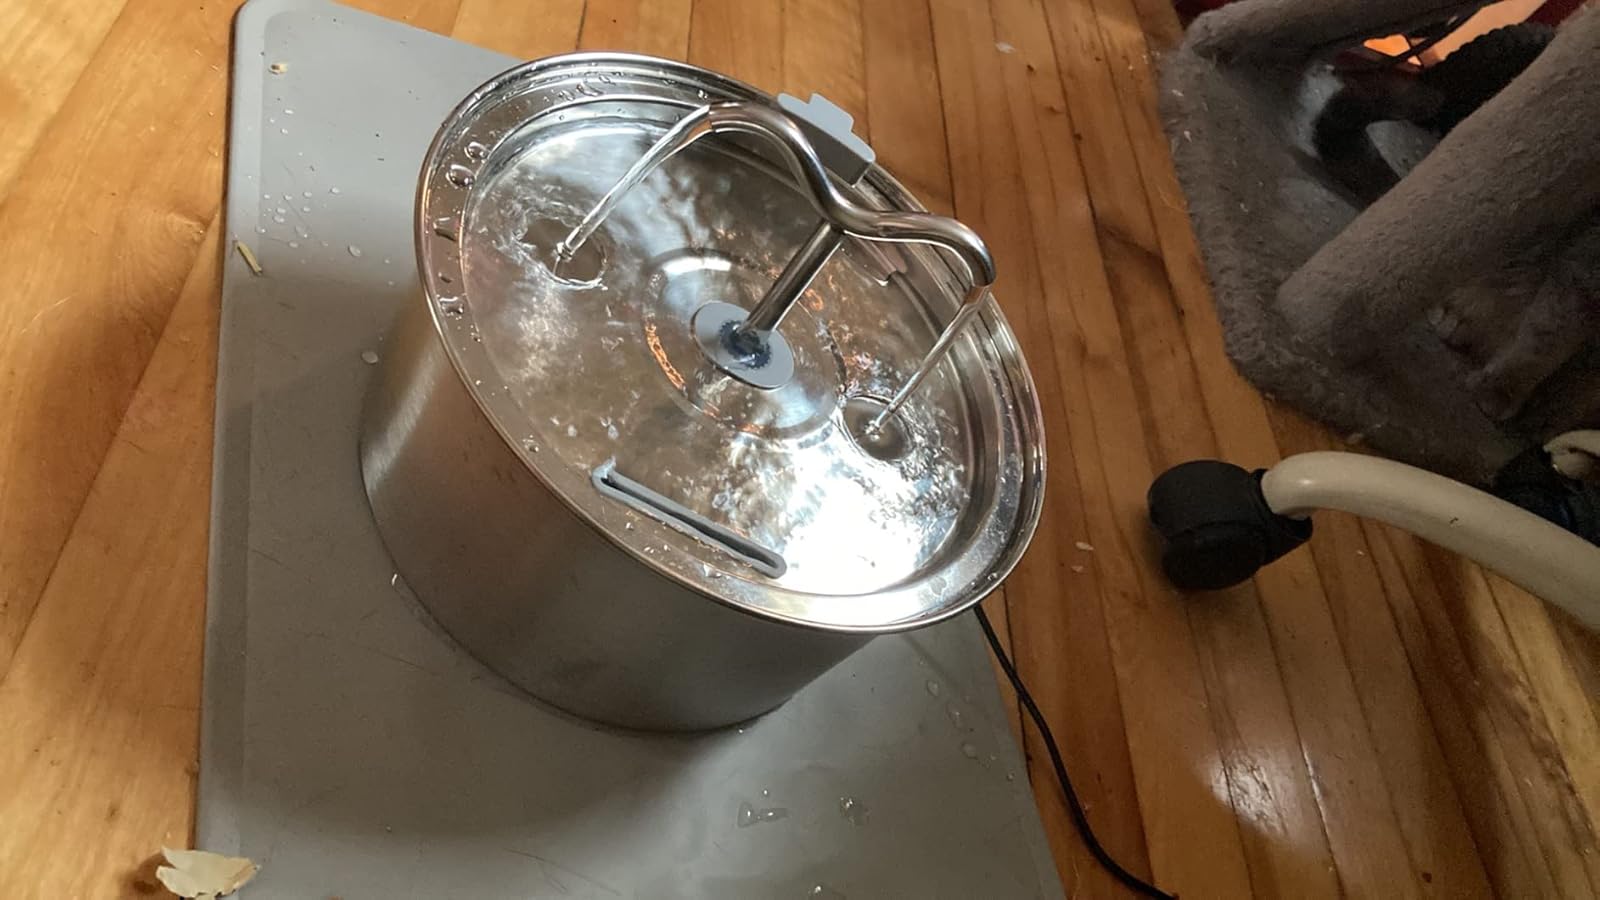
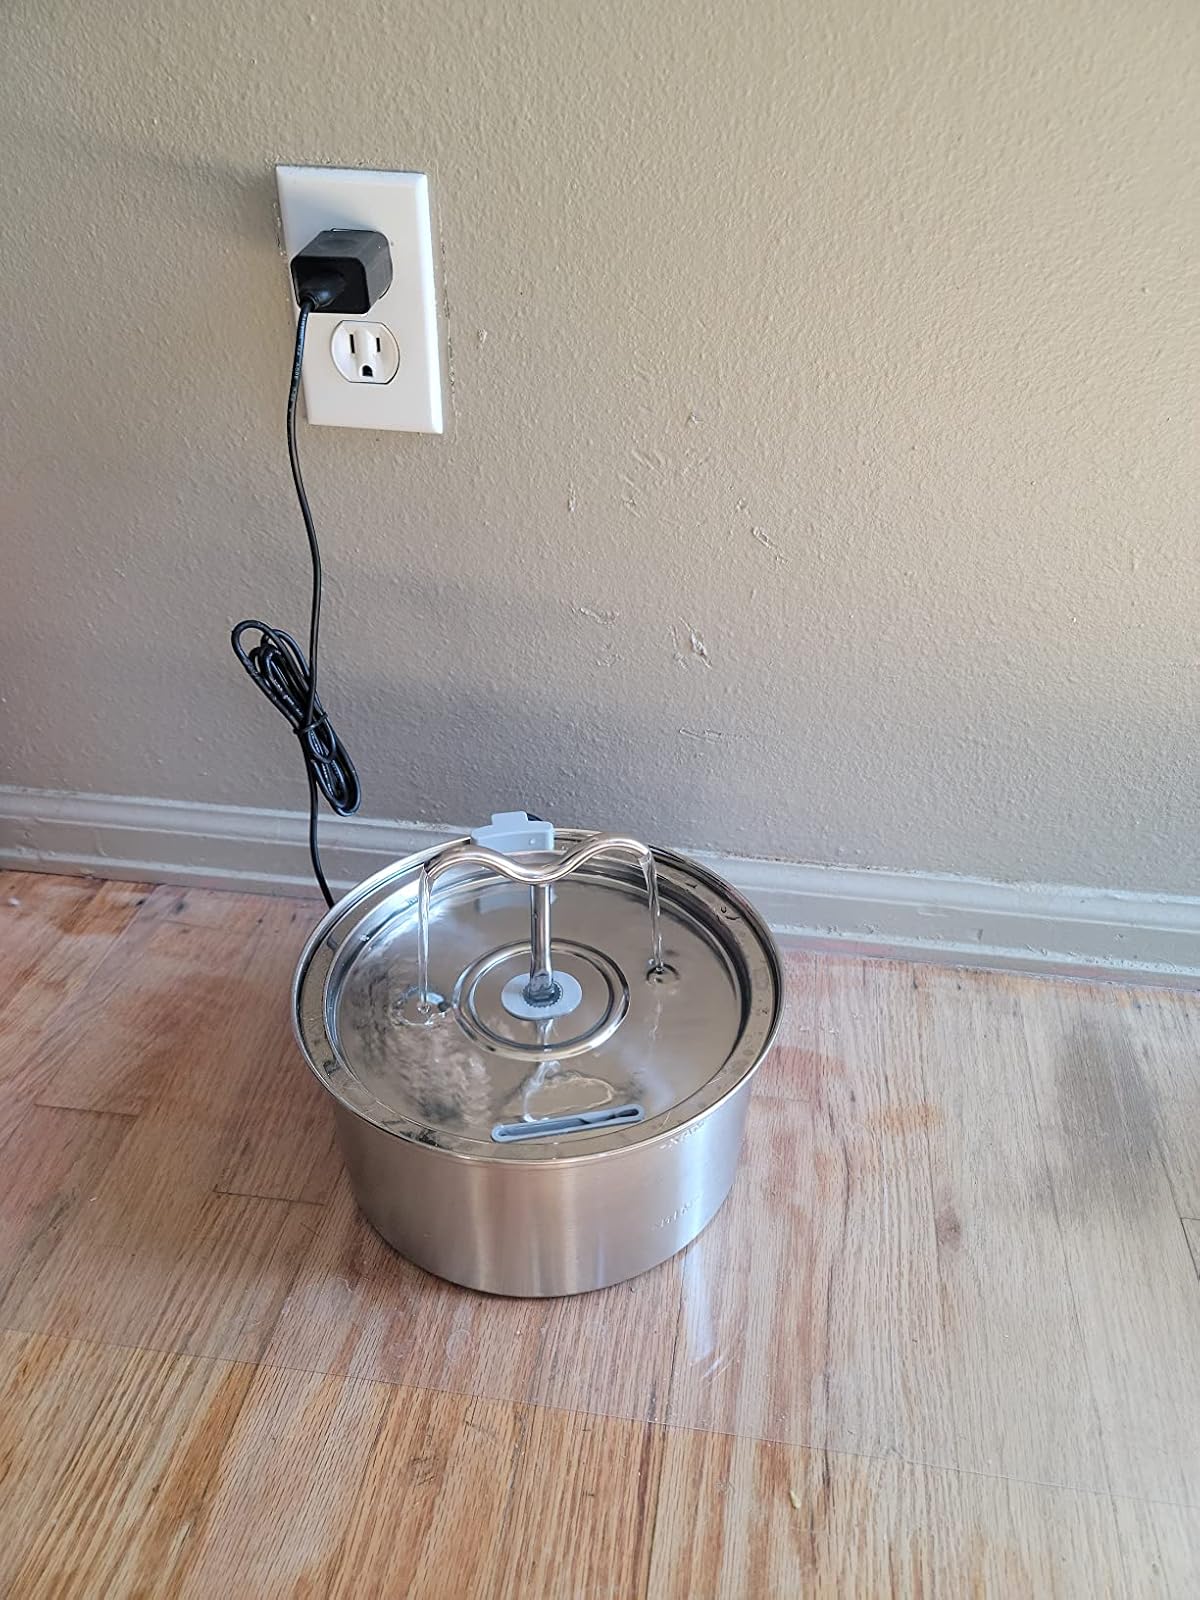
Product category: items_bowl
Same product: yes